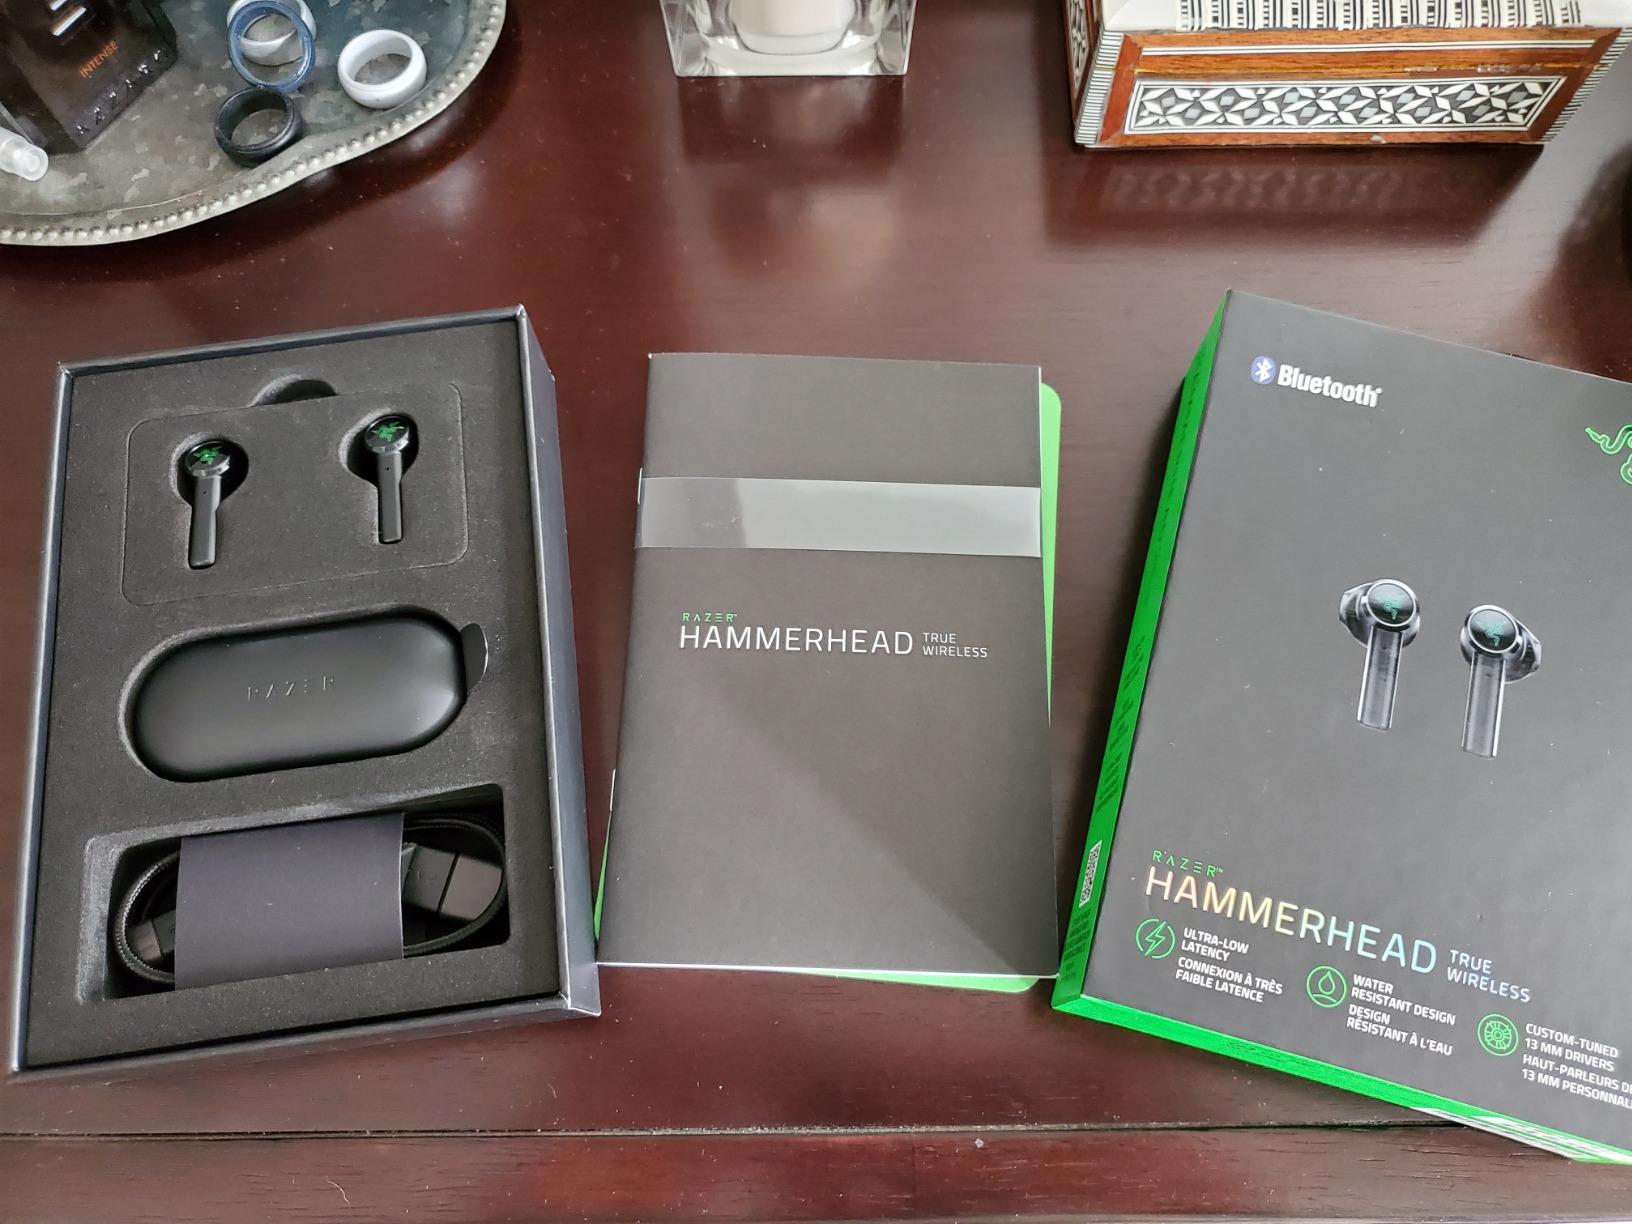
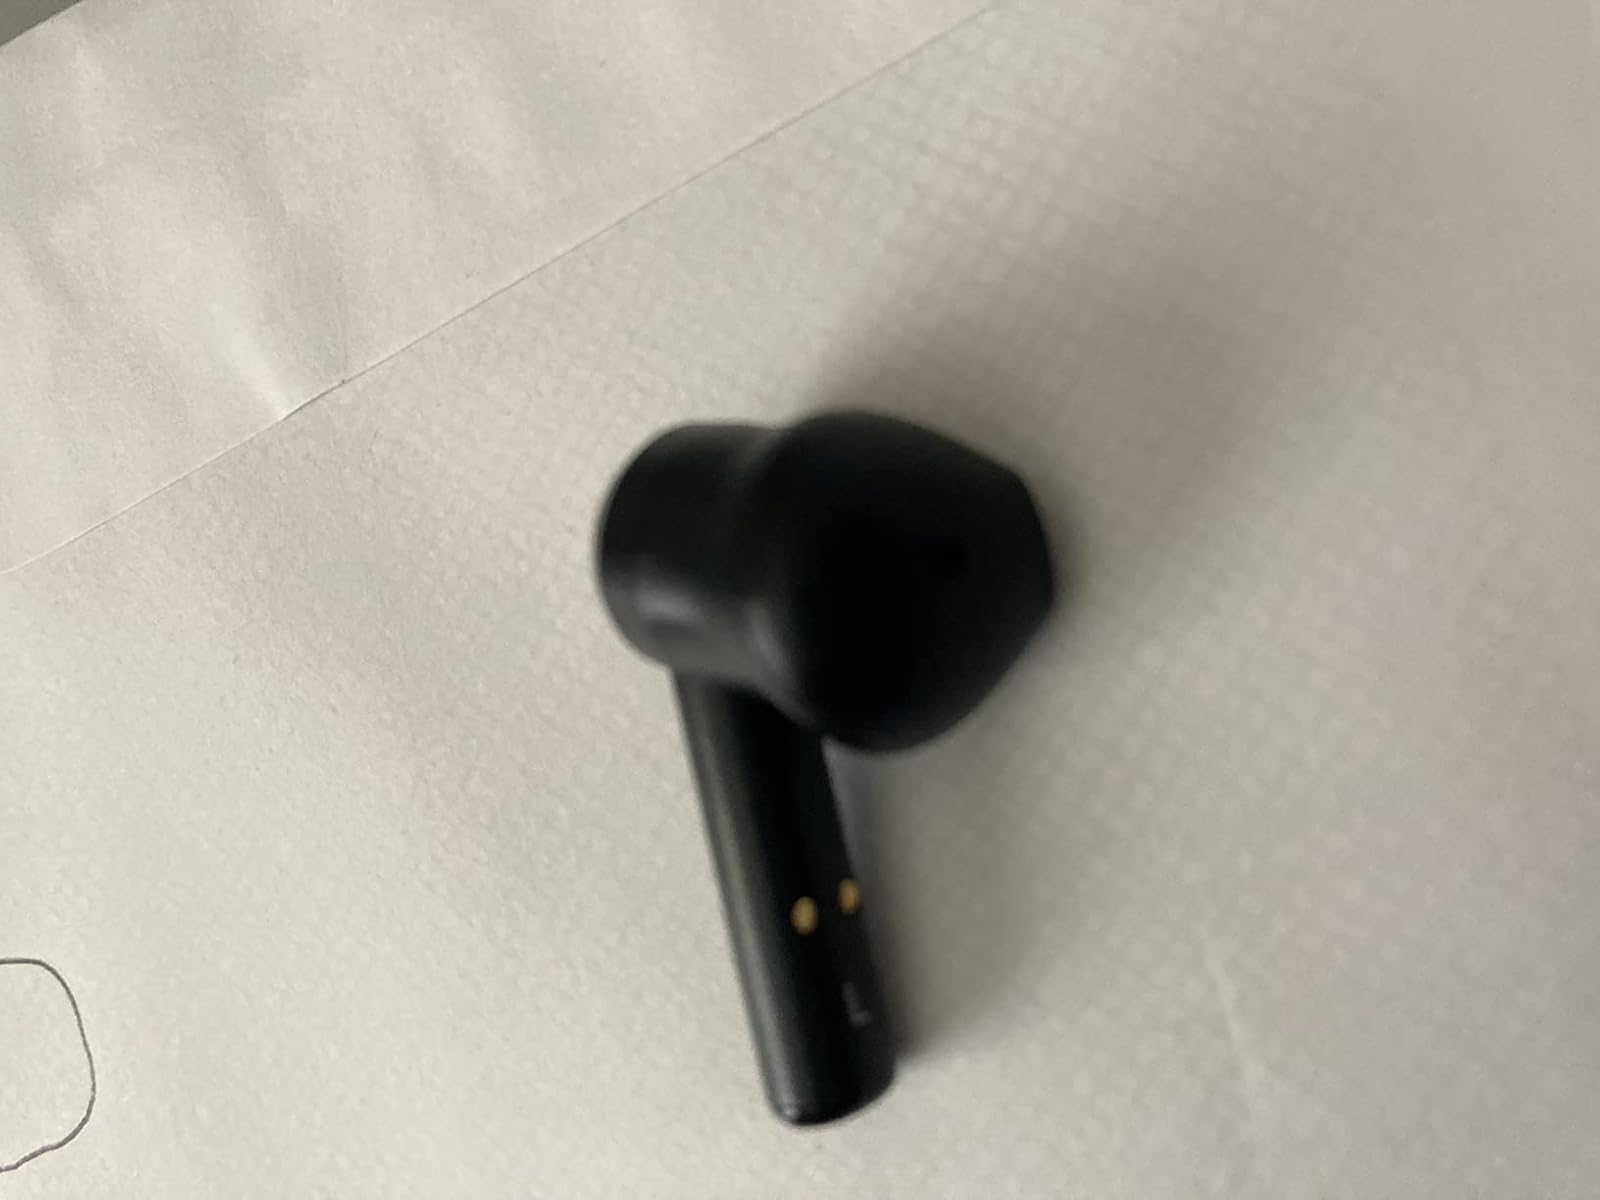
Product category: earbuds
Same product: yes